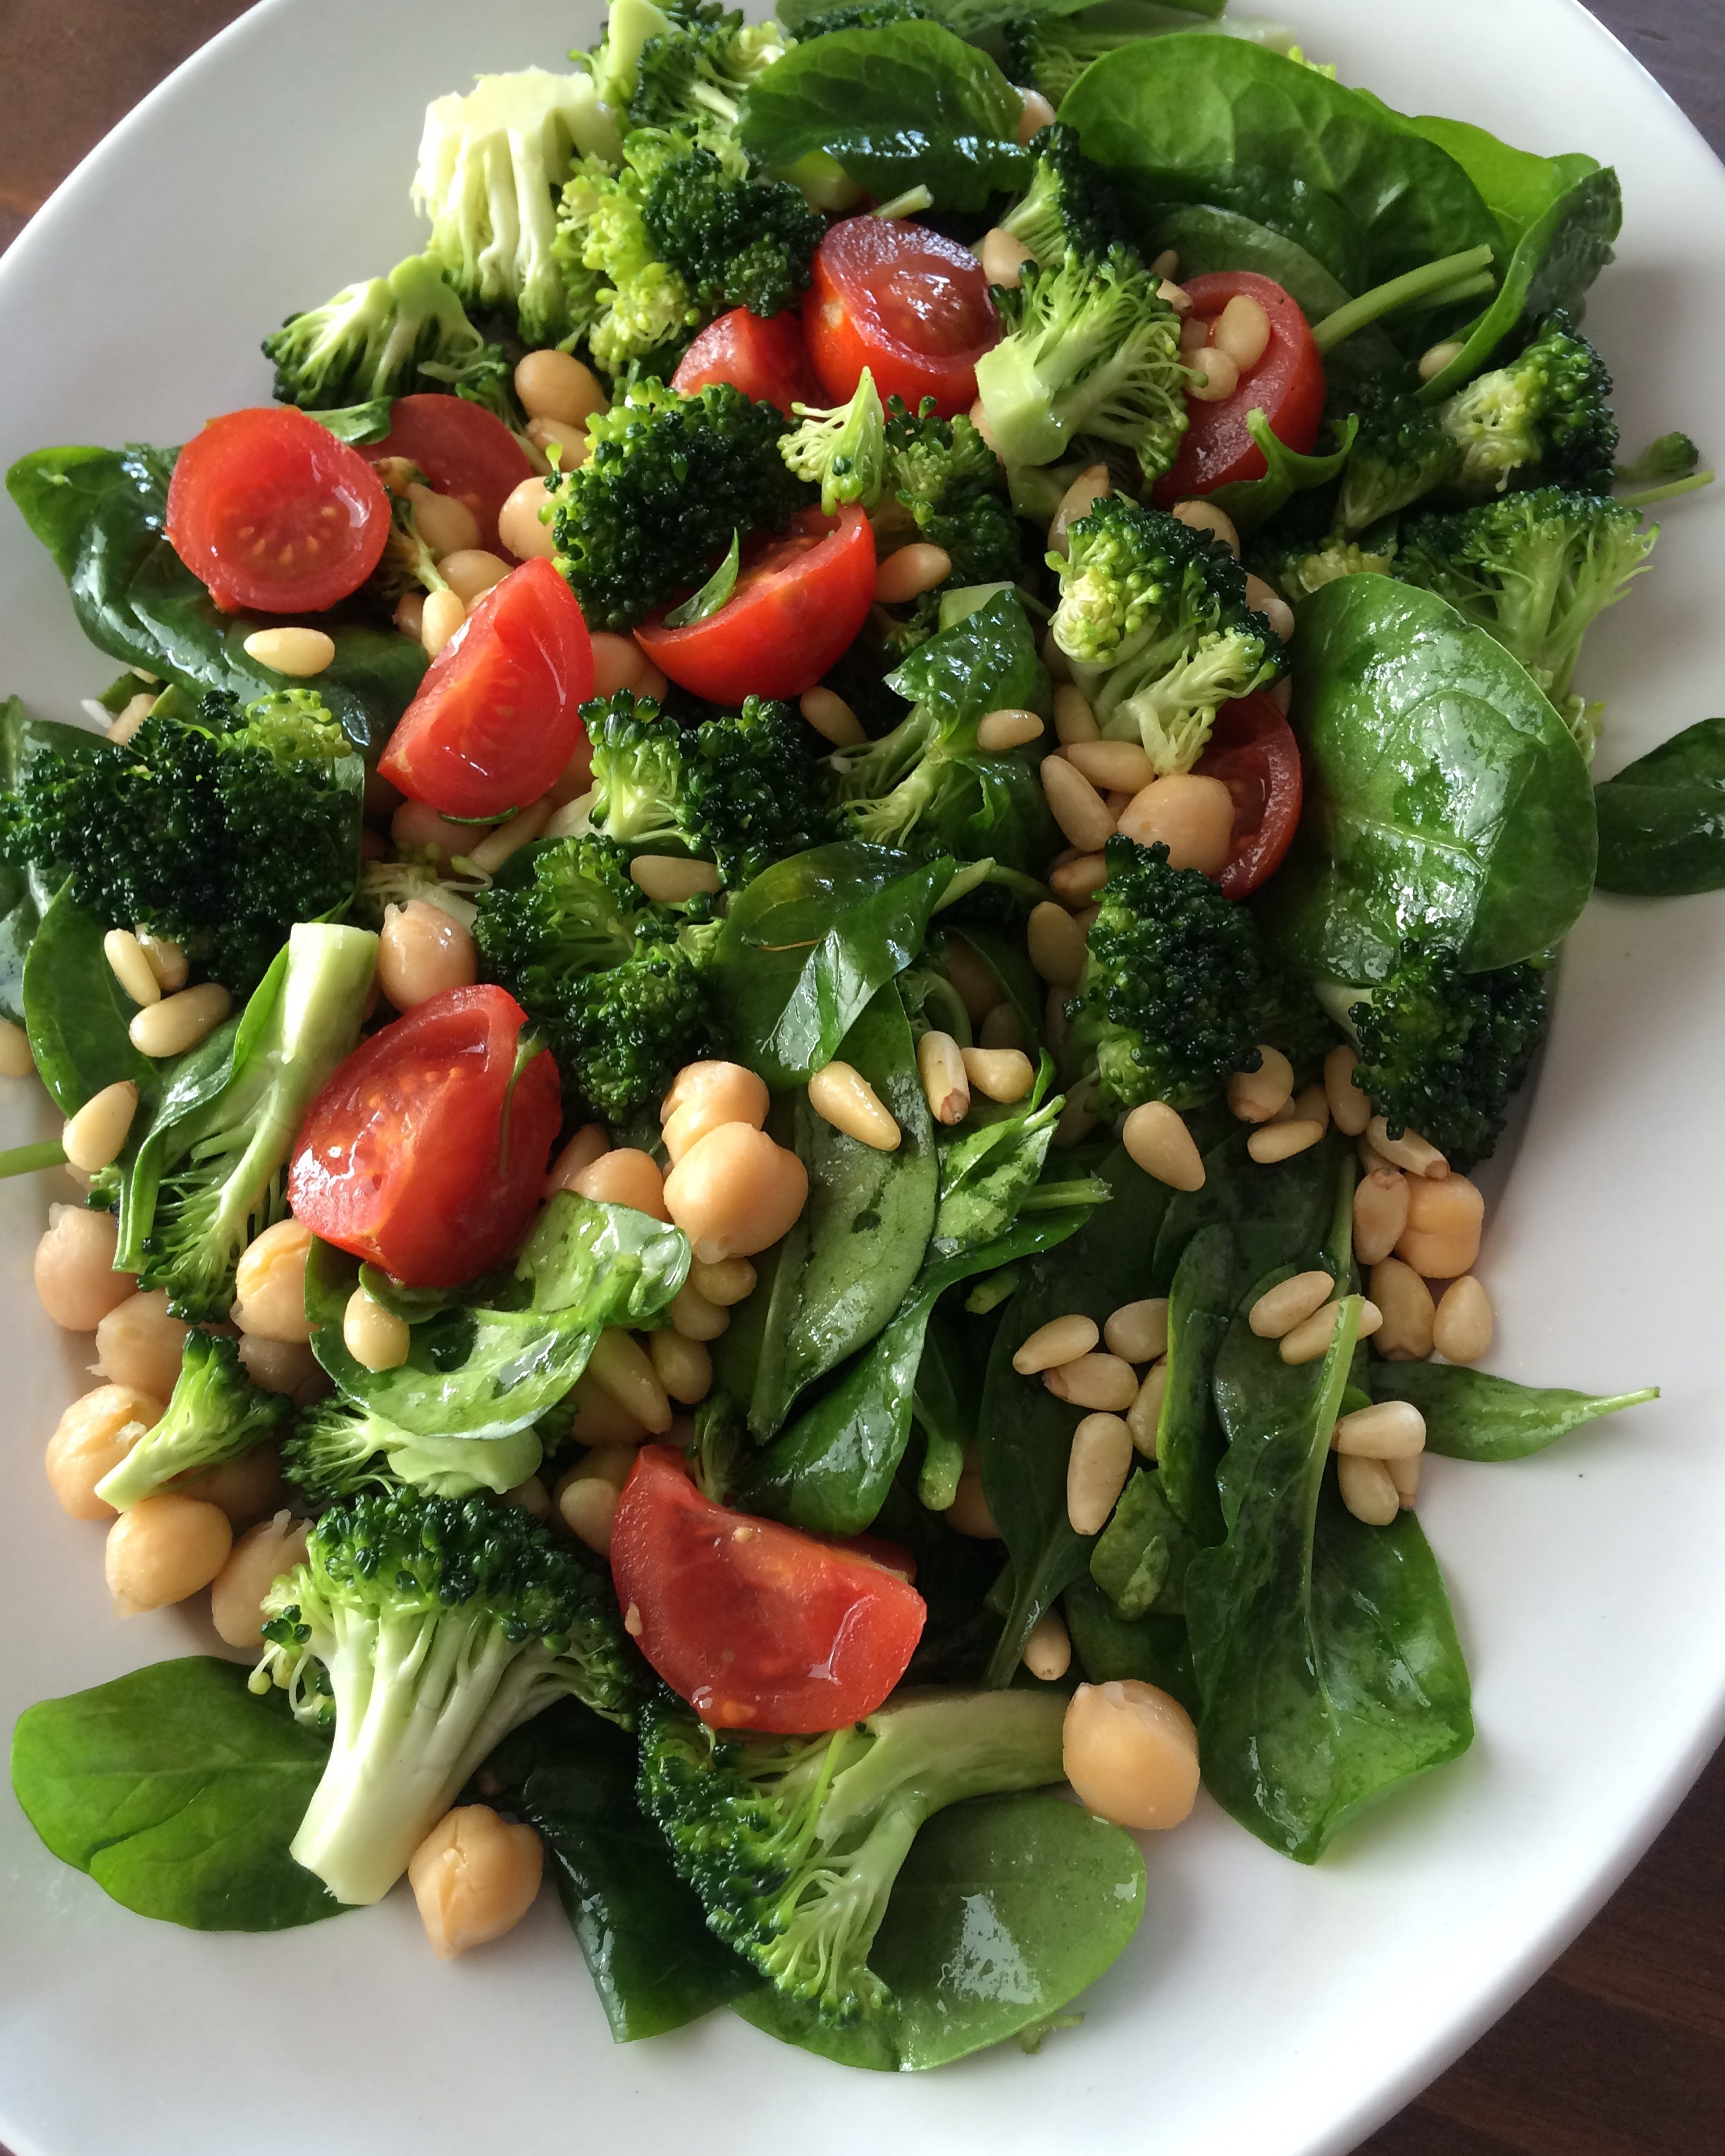
fruit, dish, food, salad, produce, vegetable, broccoli, vegan, vegetarian food, flowering plant, pine nuts, leaf vegetable, spinach salad, rapini